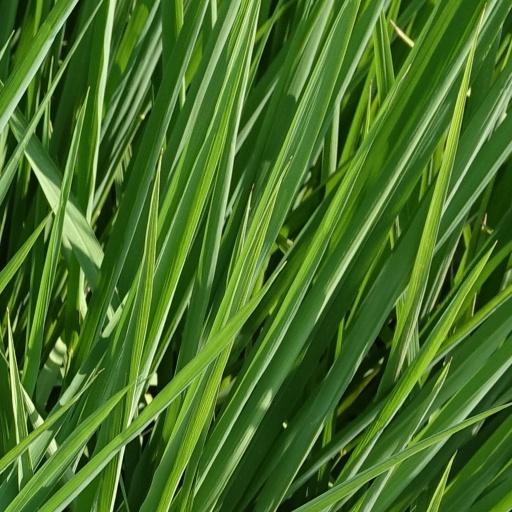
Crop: rice